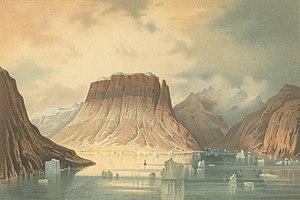
L'expédition allemande au pôle Nord représente deux brèves expéditions allemandes en Arctique au milieu du XIXᵉ siècle dont le but était d'explorer les régions du pôle pour marquer le nouvel Empire allemand prussien comme une grande puissance.
Le Teufelsschloss est une montagne qui surplombe le fjord de l'Empereur François-Joseph, à l'extrémité sud-est de la péninsule d'Andrée Land dans le parc national du Nord-Est, au Groenland. Elle s'élève à 1 303 m d'altitude.